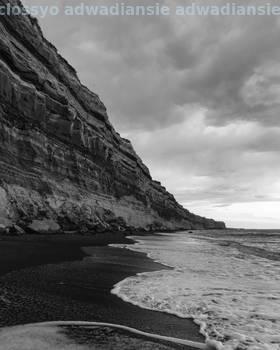
Label: Watermark